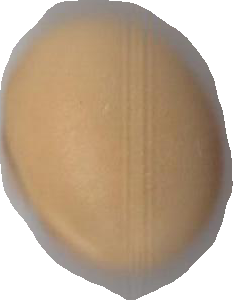
Variety: Grobogan